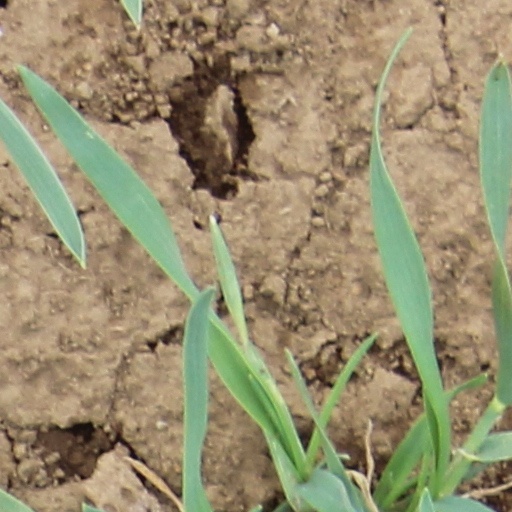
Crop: wheat